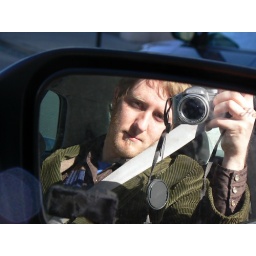
me, in the car mirror